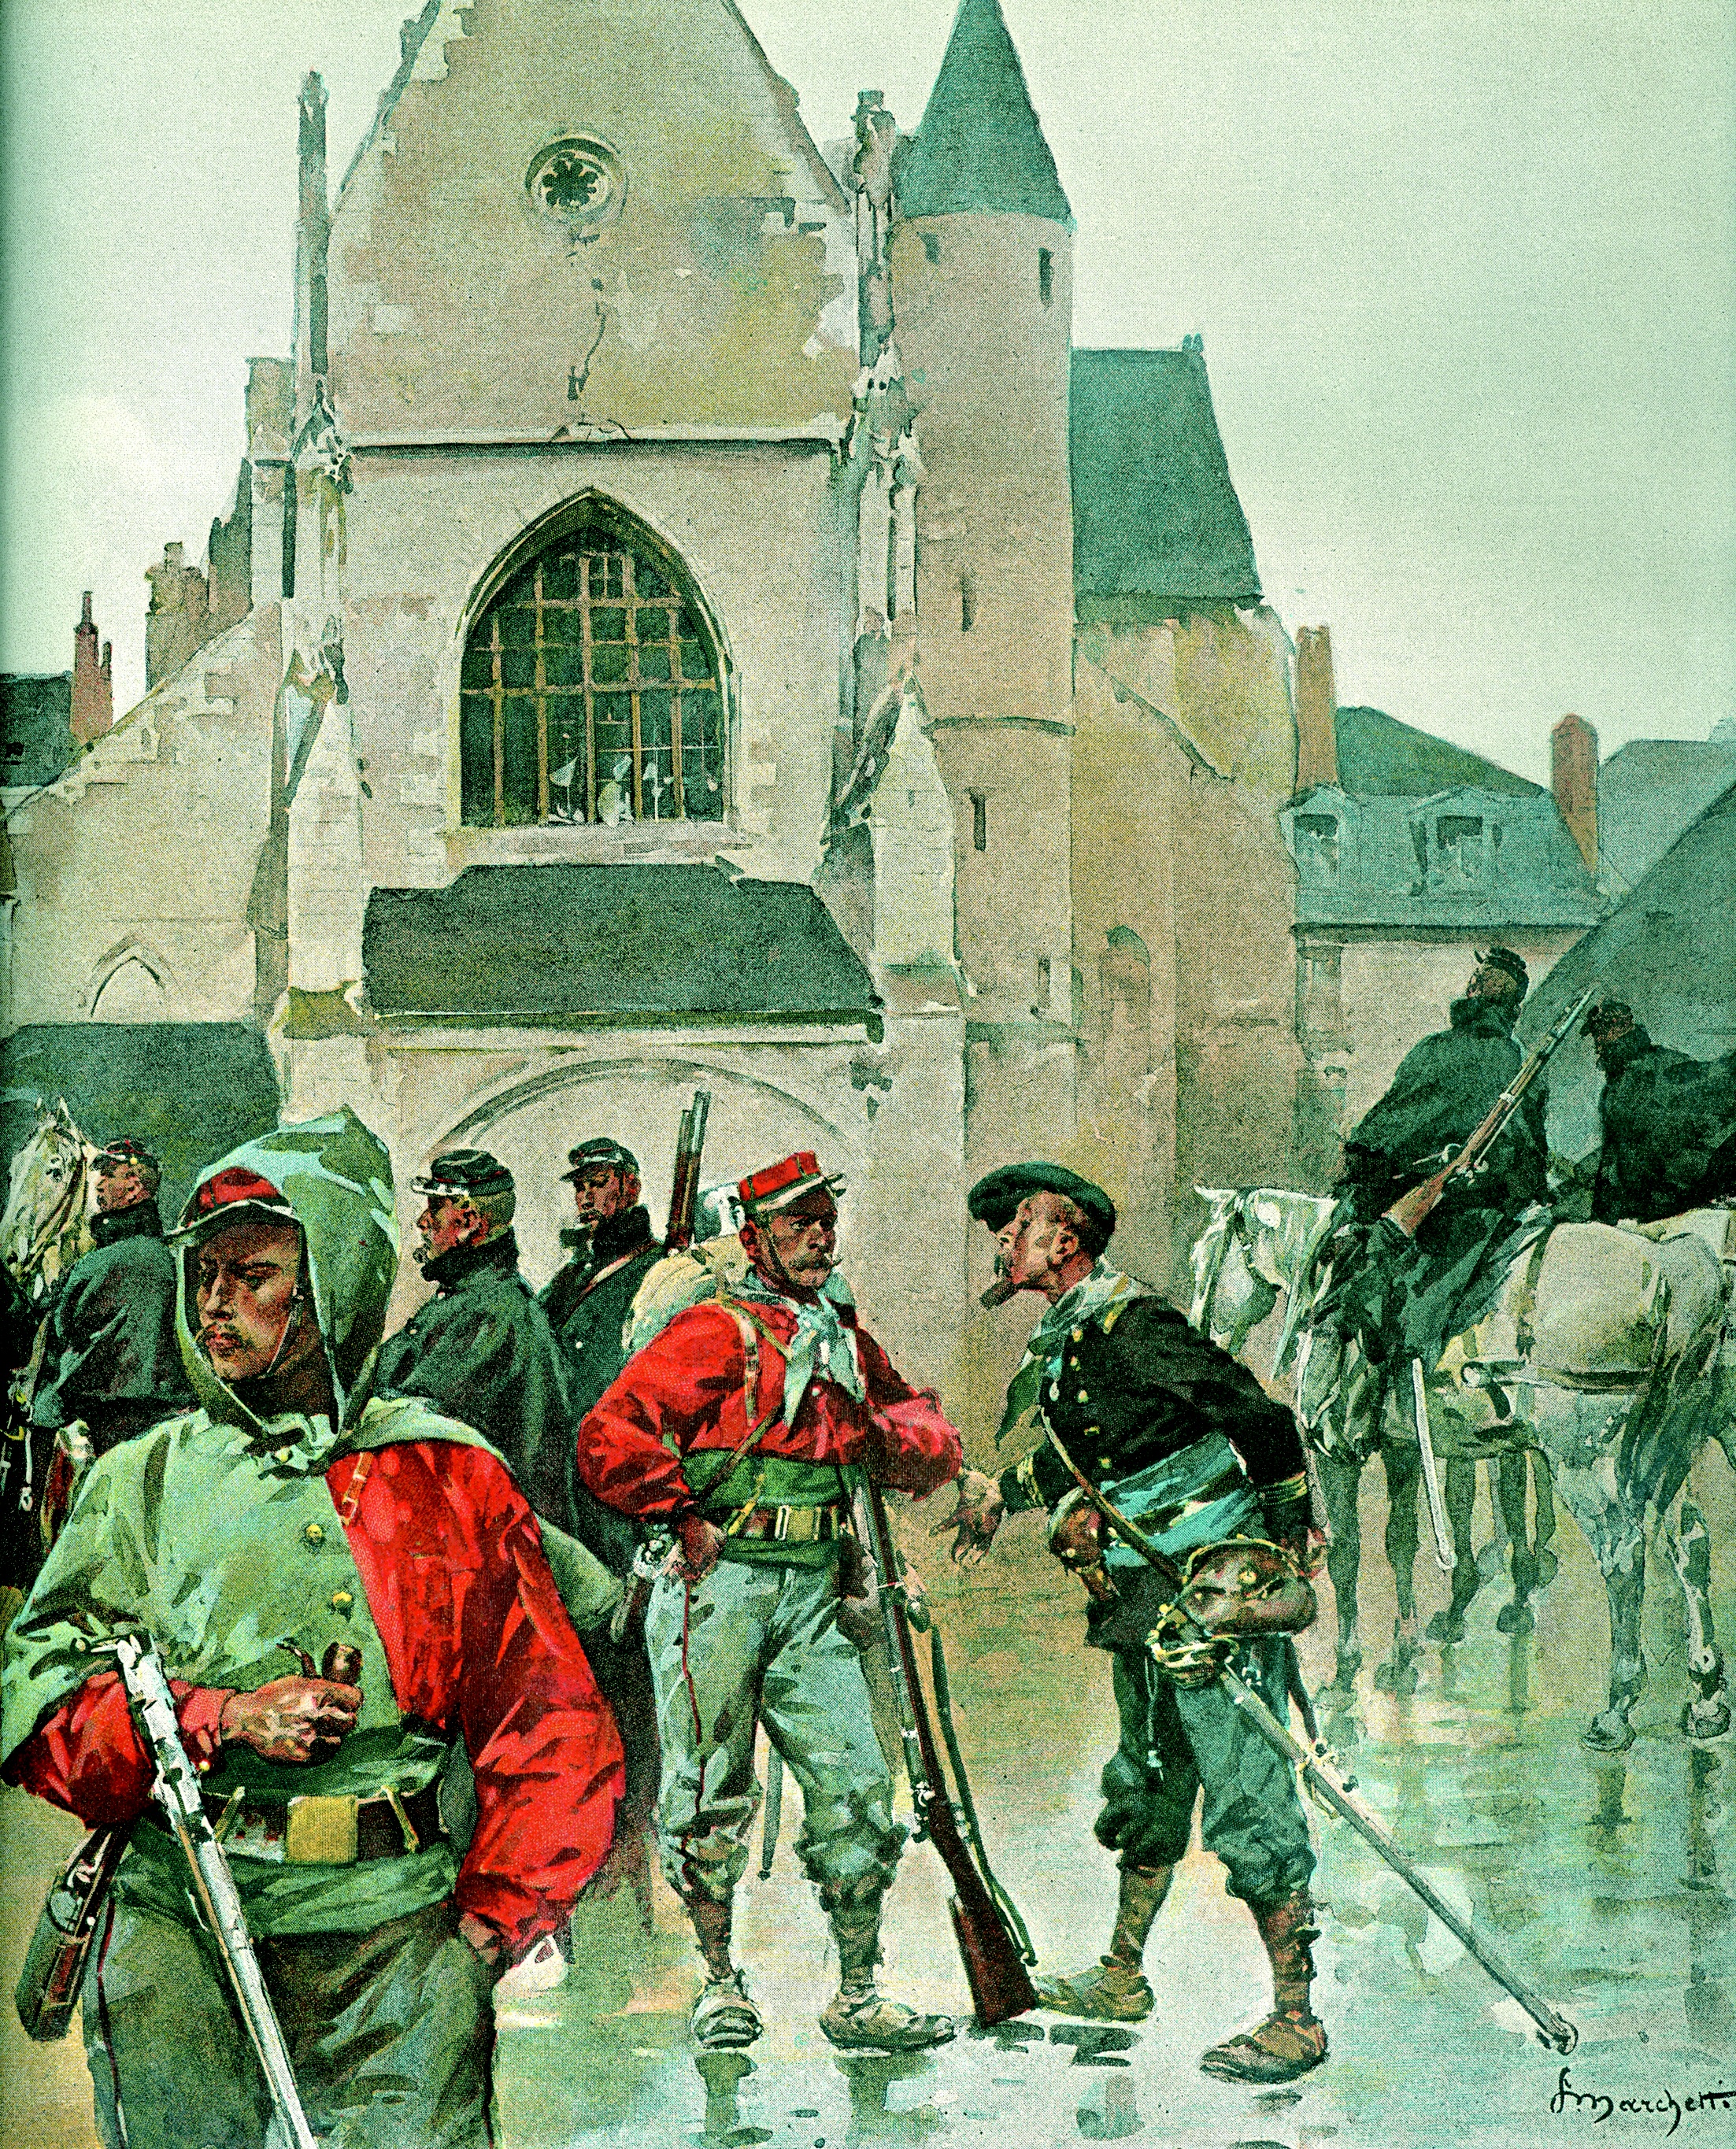
table, army, history, middle ages, troop, infantry, tours, touraine, garibaldi, militia, 1870, franco prussian war, army of the loire, national defense, military organization